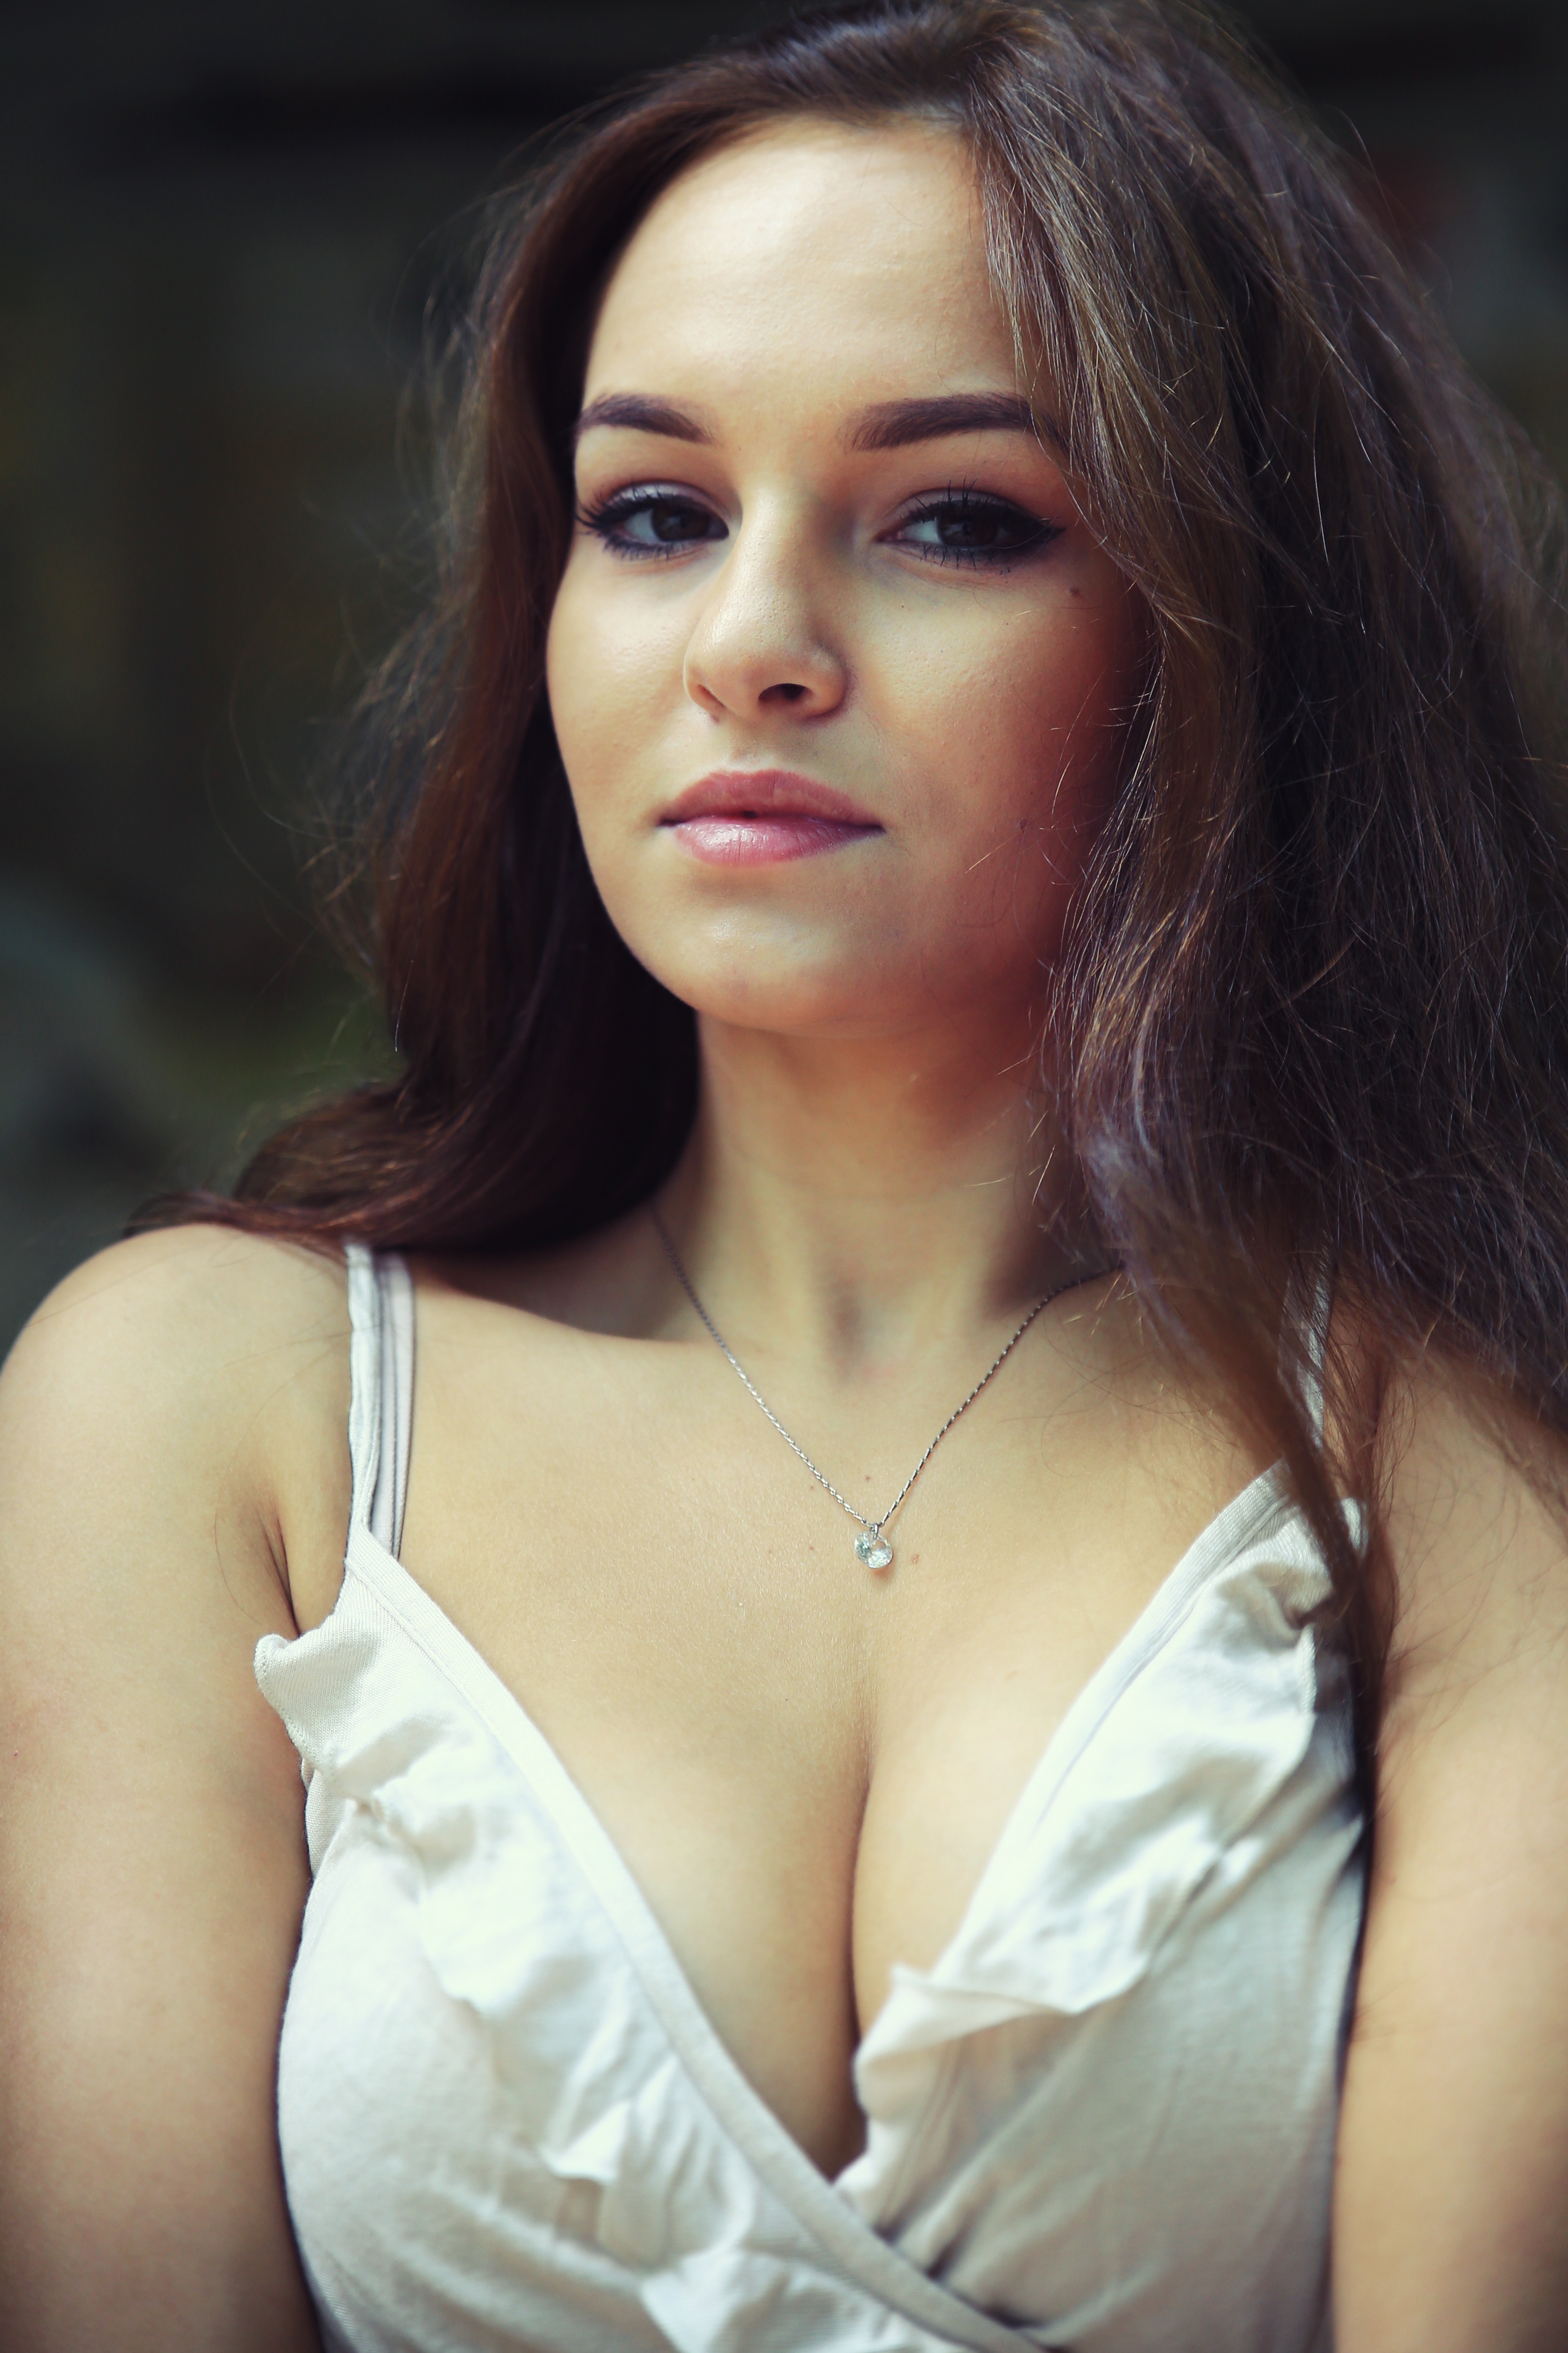
person, girl, woman, hair, photography, trunk, portrait, model, fashion, profession, lady, old building, hairstyle, chest, long hair, black hair, face, eye, skin, beauty, abdomen, photo shoot, brown hair, portrait photography, art model, supermodel, gravure idol